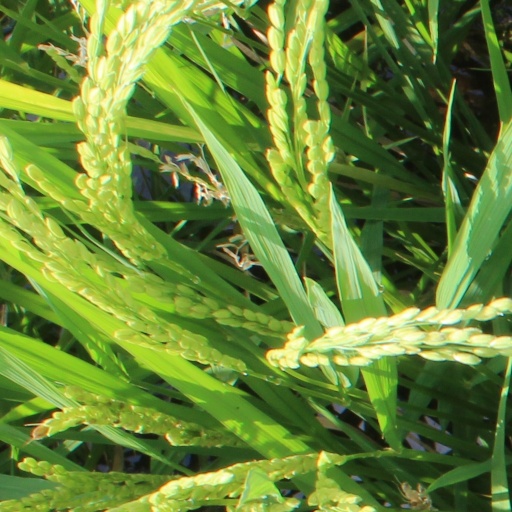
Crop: rice